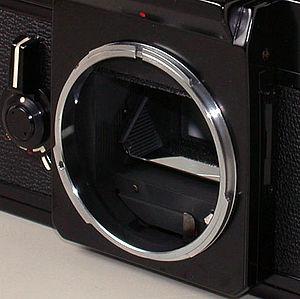
Monture Canon FD (F-1) 日本語: キヤノンFDマウント（F-1）